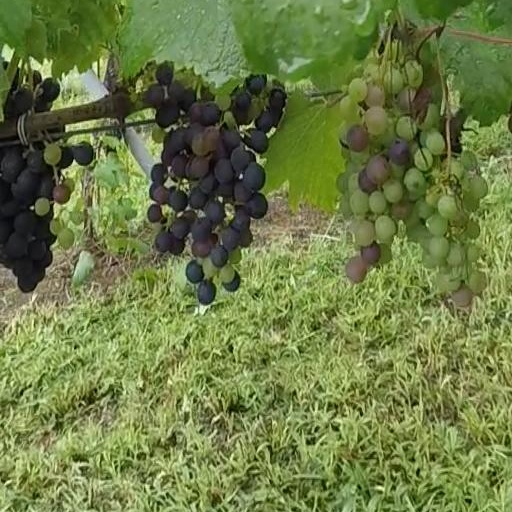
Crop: grape